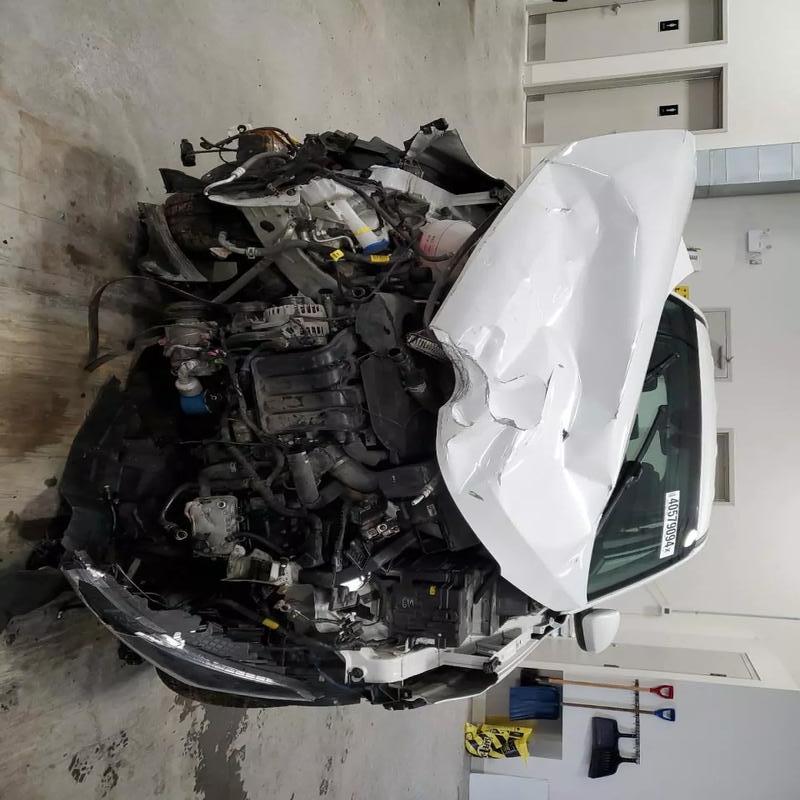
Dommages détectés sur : pare-choc avant, capot, porte arrière droite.
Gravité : majeur